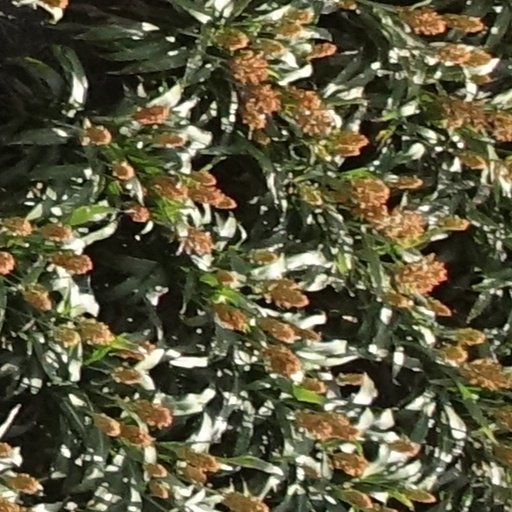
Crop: sorghum